RMS Saxonia (1899)

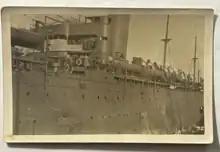
Saxonia, carrying troops in 1915.

When the United Kingdom entered World War I in August 1914, "Saxonia" was requisitioned for government service and taken off her Trieste-Boston route. She made a single voyage as a troopship, carrying troops from the 41st Battalion of the Canadian Expeditionary Force, arriving in England on 28 October 1914. In 1915 she was tied up in England on the River Thames as an accommodation ship for German prisoners of war. In March 1915, she resumed service as a troopship.